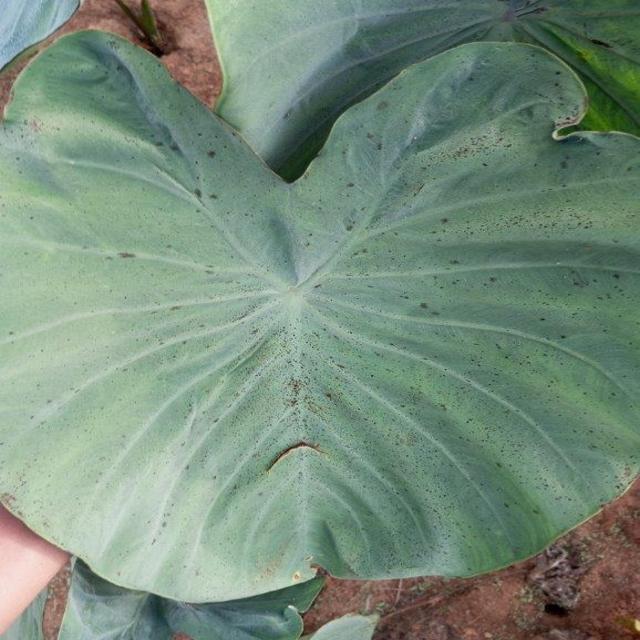
Label: Healthy